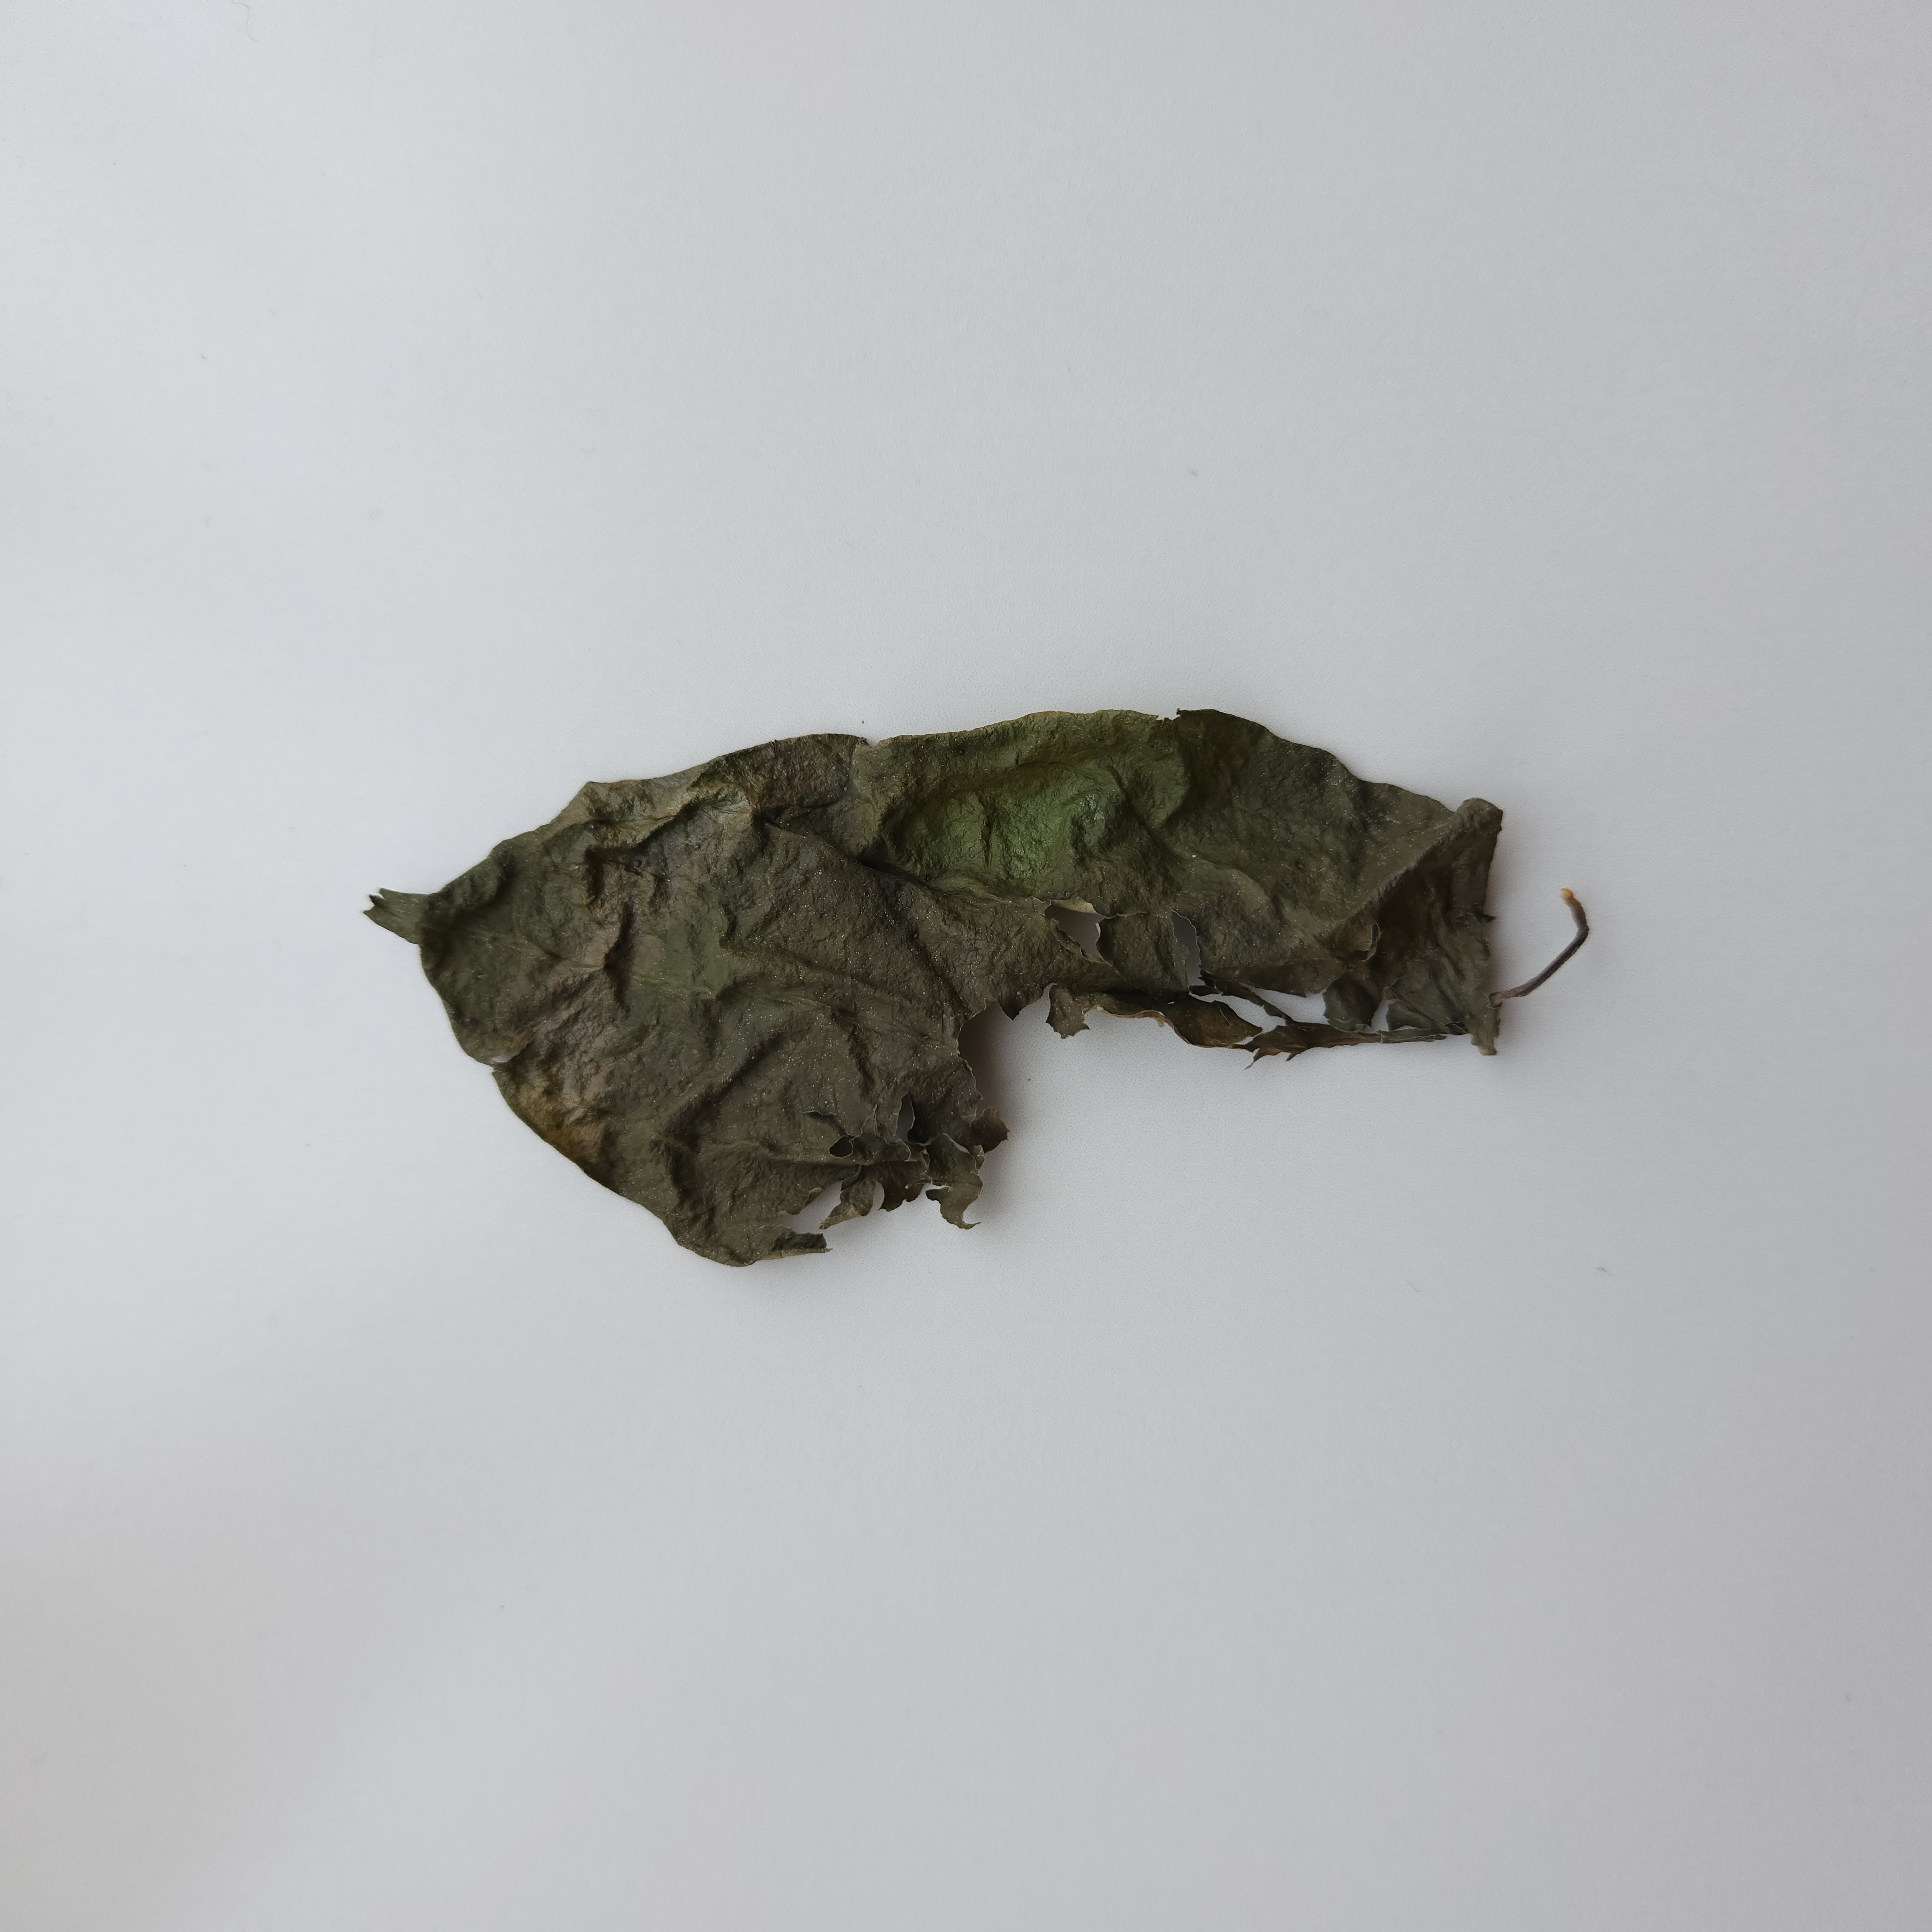
Label: Dried